Old San Juan

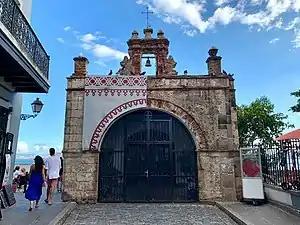
Capilla del Santo Cristo de la Salud

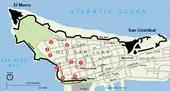
Old San Juan

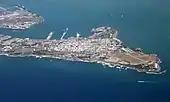
Aerial view of Old San Juan as of 2022

La Perla (Spanish for "the pearl") is a former shanty town or informal settlement located along the northern section of the historic San Juan city walls. Originally the site of slaughterhouses, the area was later settled by freed slaves and non-white servants in the 18th century. In the 20th century the community grew to become a neighborhood of Old San Juan and its reputation has recently transformed from a dangerous place into a cultural hub. It has appeared on films, literature, TV shows and music videos.